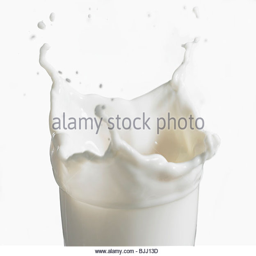
milk splashing out of a glass